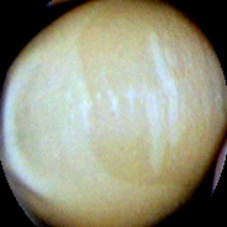
Label: Intact